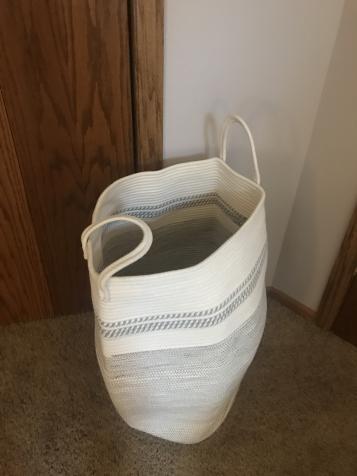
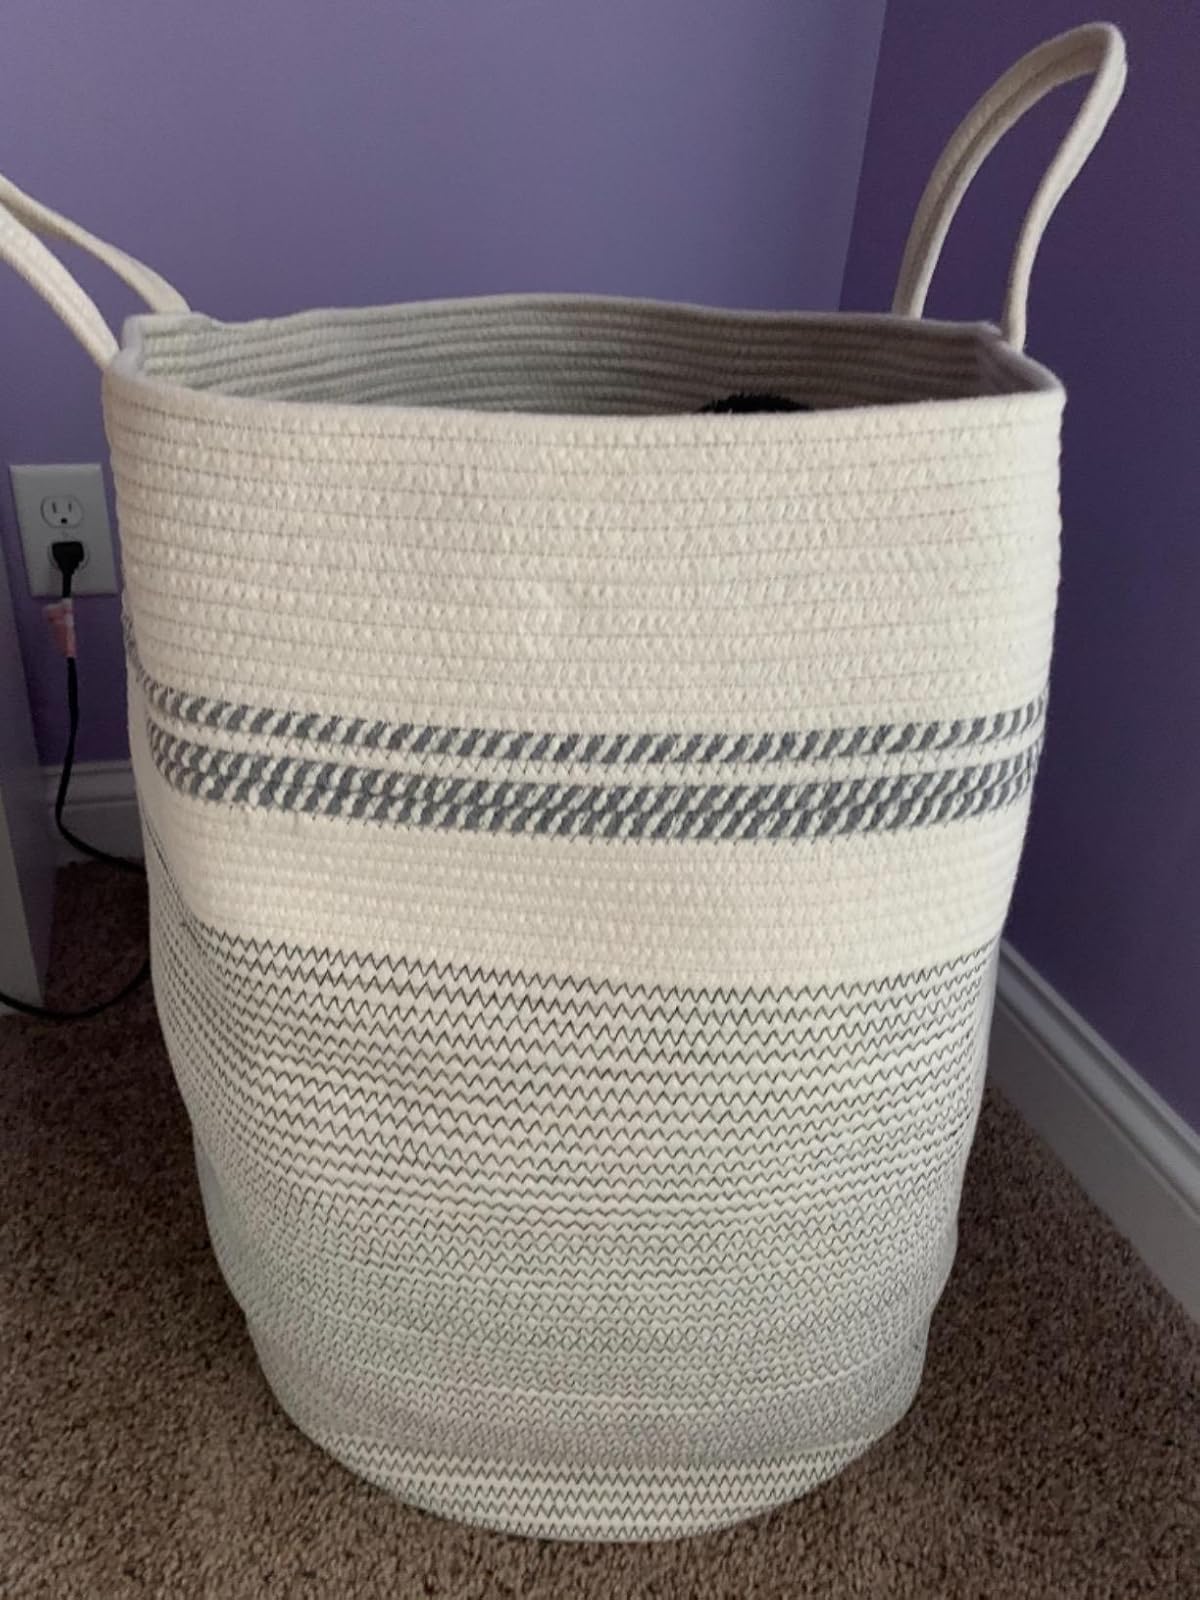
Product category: items_hamper
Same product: yes